Florencio Constantino

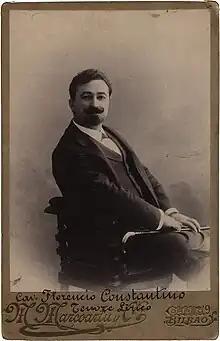
Constantino, photo by , Bilbao

Florencio Constantino (April 9, 1869 – November 19, 1919) was a Spanish operatic tenor who had an active international performance career from 1892 through 1917. He was particularly admired for his performances in the operas of Giuseppe Verdi and Vincenzo Bellini; with the roles of the Duke of Mantua in "Rigoletto" and Arturo in "I puritani" being signature roles for the tenor.